Safari Helicopter

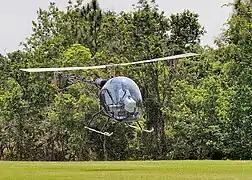
Safari Kit Helicopter at Sun-N-Fun 2013

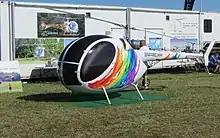
Safari 500

Safari Helicopter is an American kit aircraft manufacturer located in Hendersonville, Tennessee.